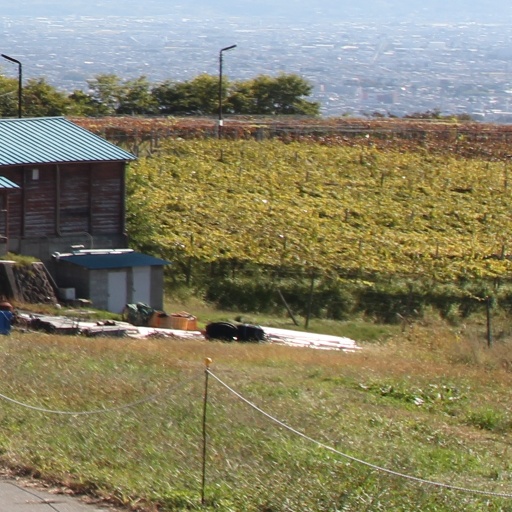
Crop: grape